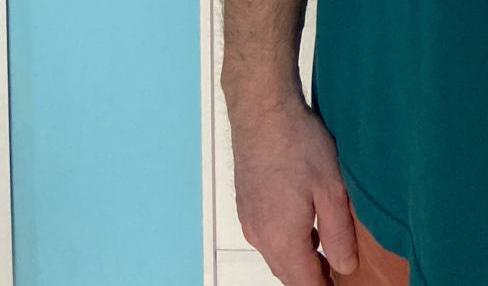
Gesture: no_gesture